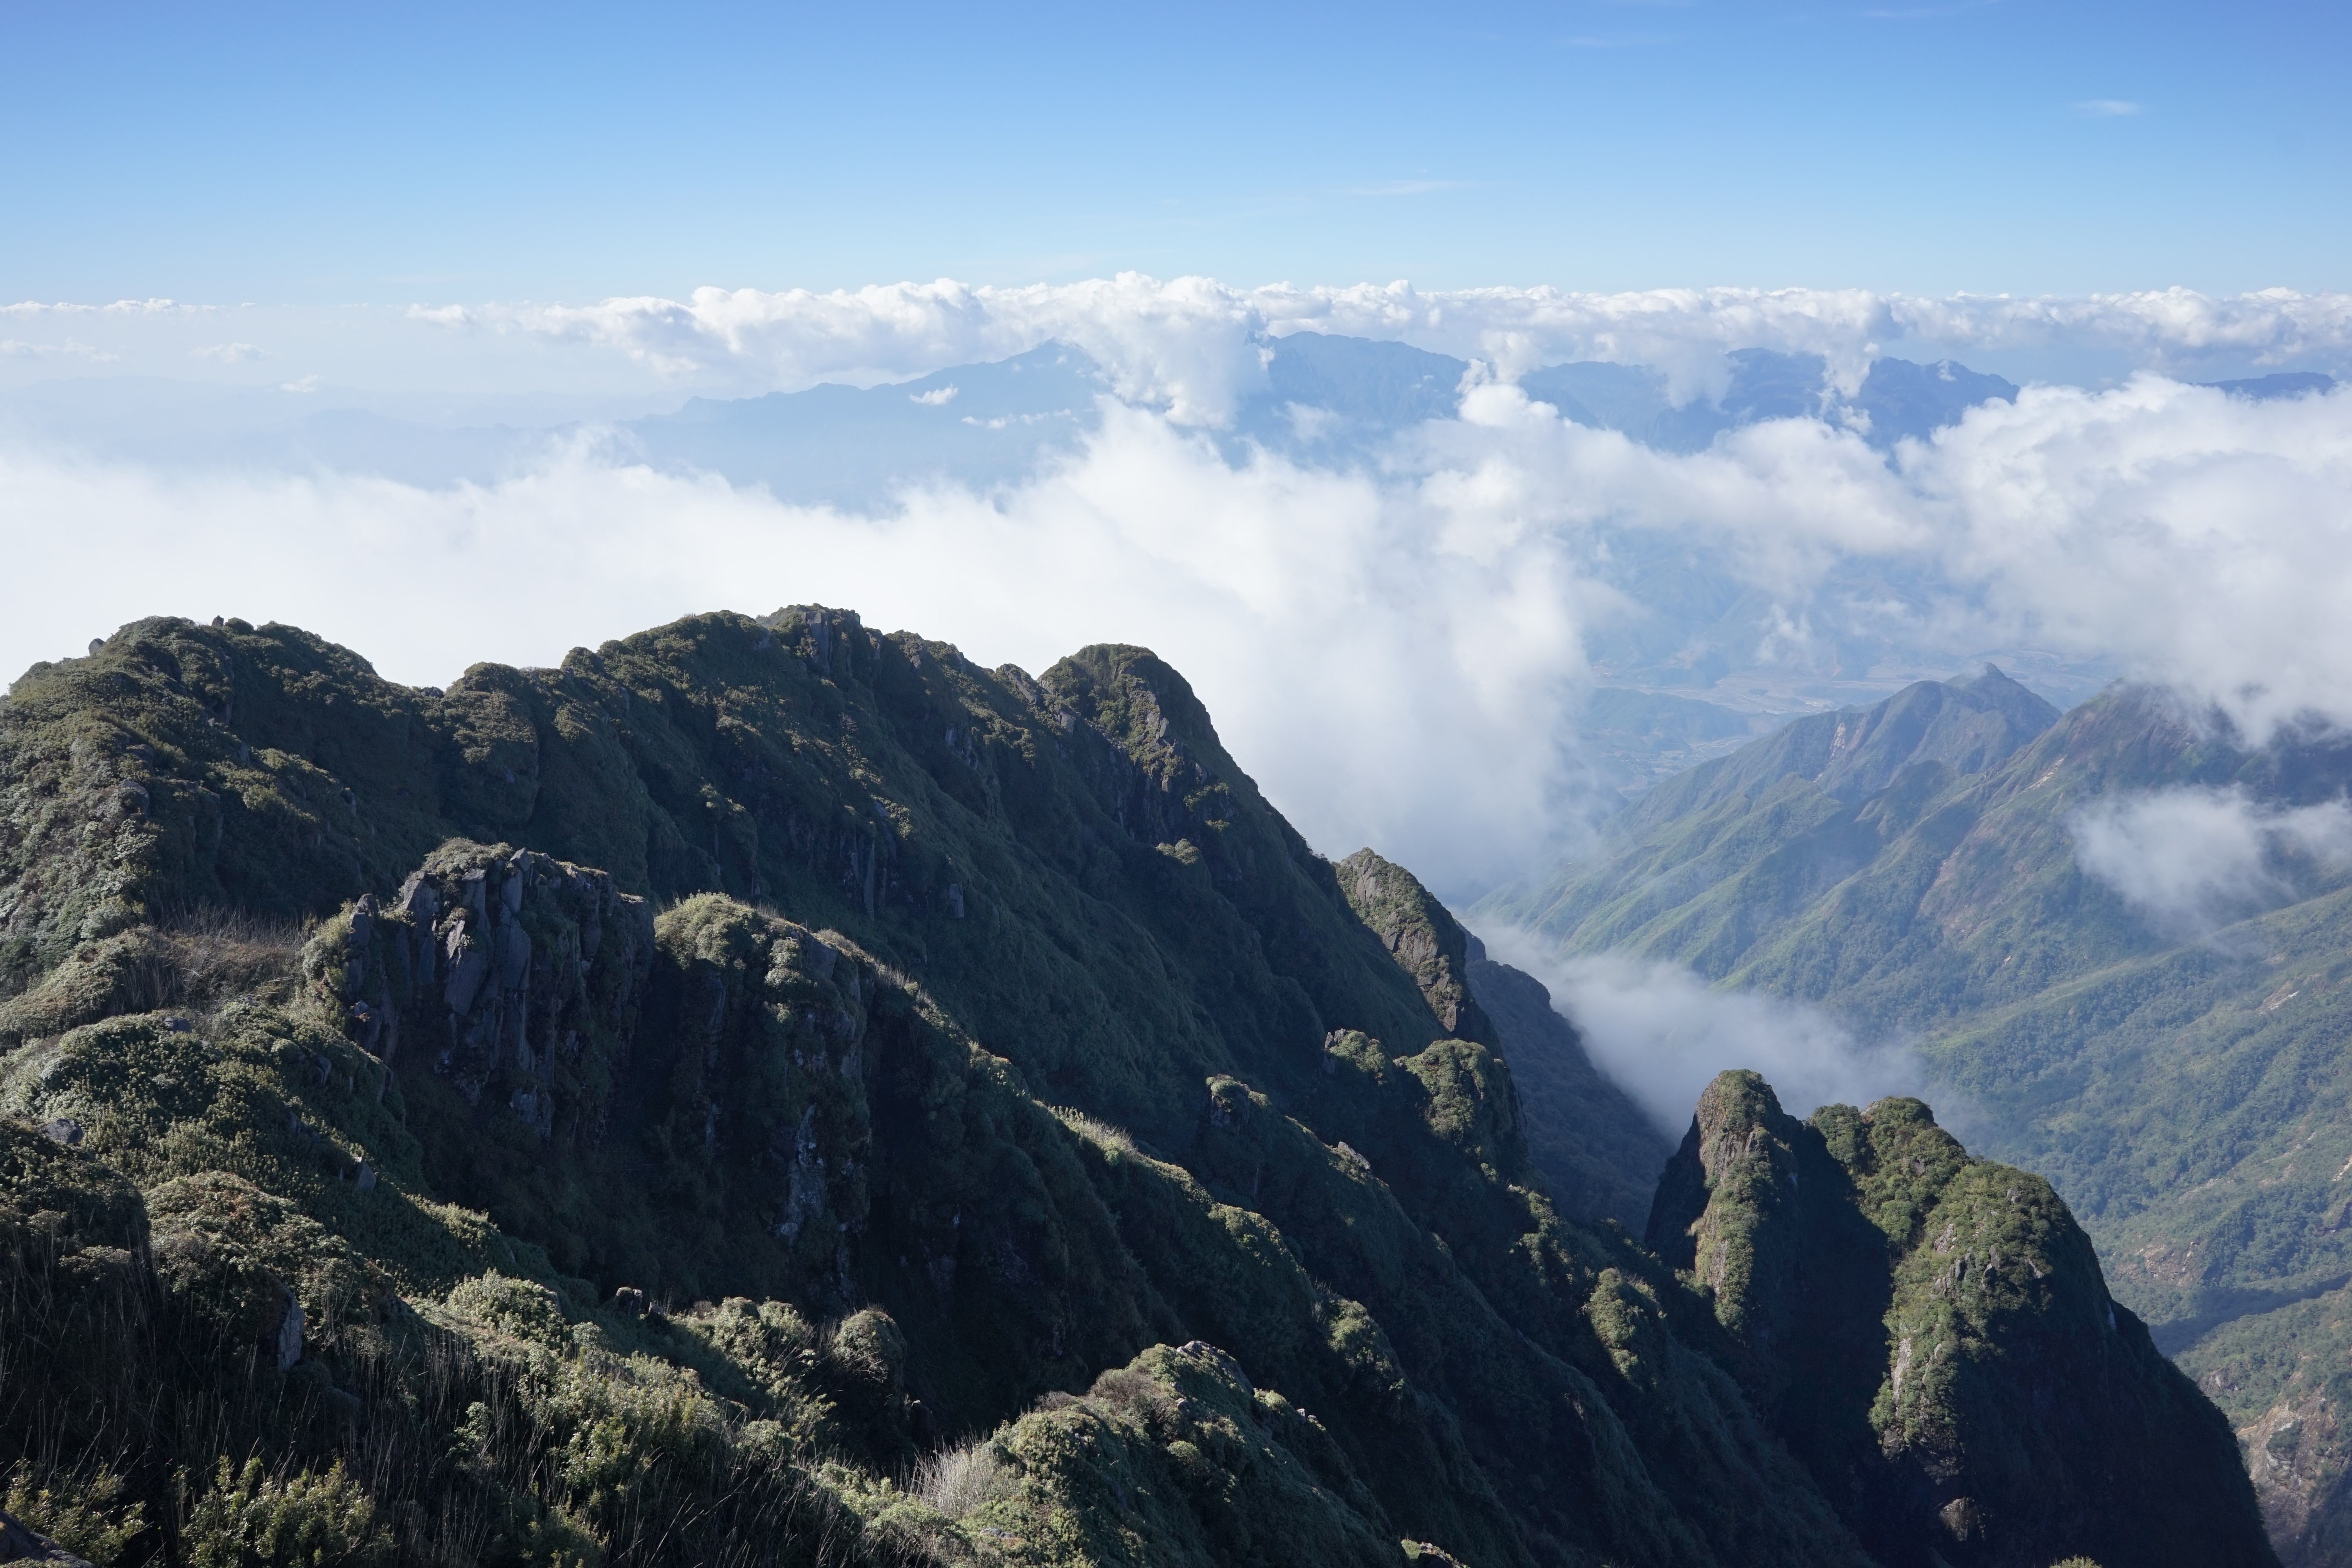
mountainous landforms, mountain, nature, geographical feature, mountain range, landform, wilderness, atmospheric phenomenon, cloud, ridge, fell, hill, alps, landscape, snow, adventure, summit, mountain pass, plateau, walking